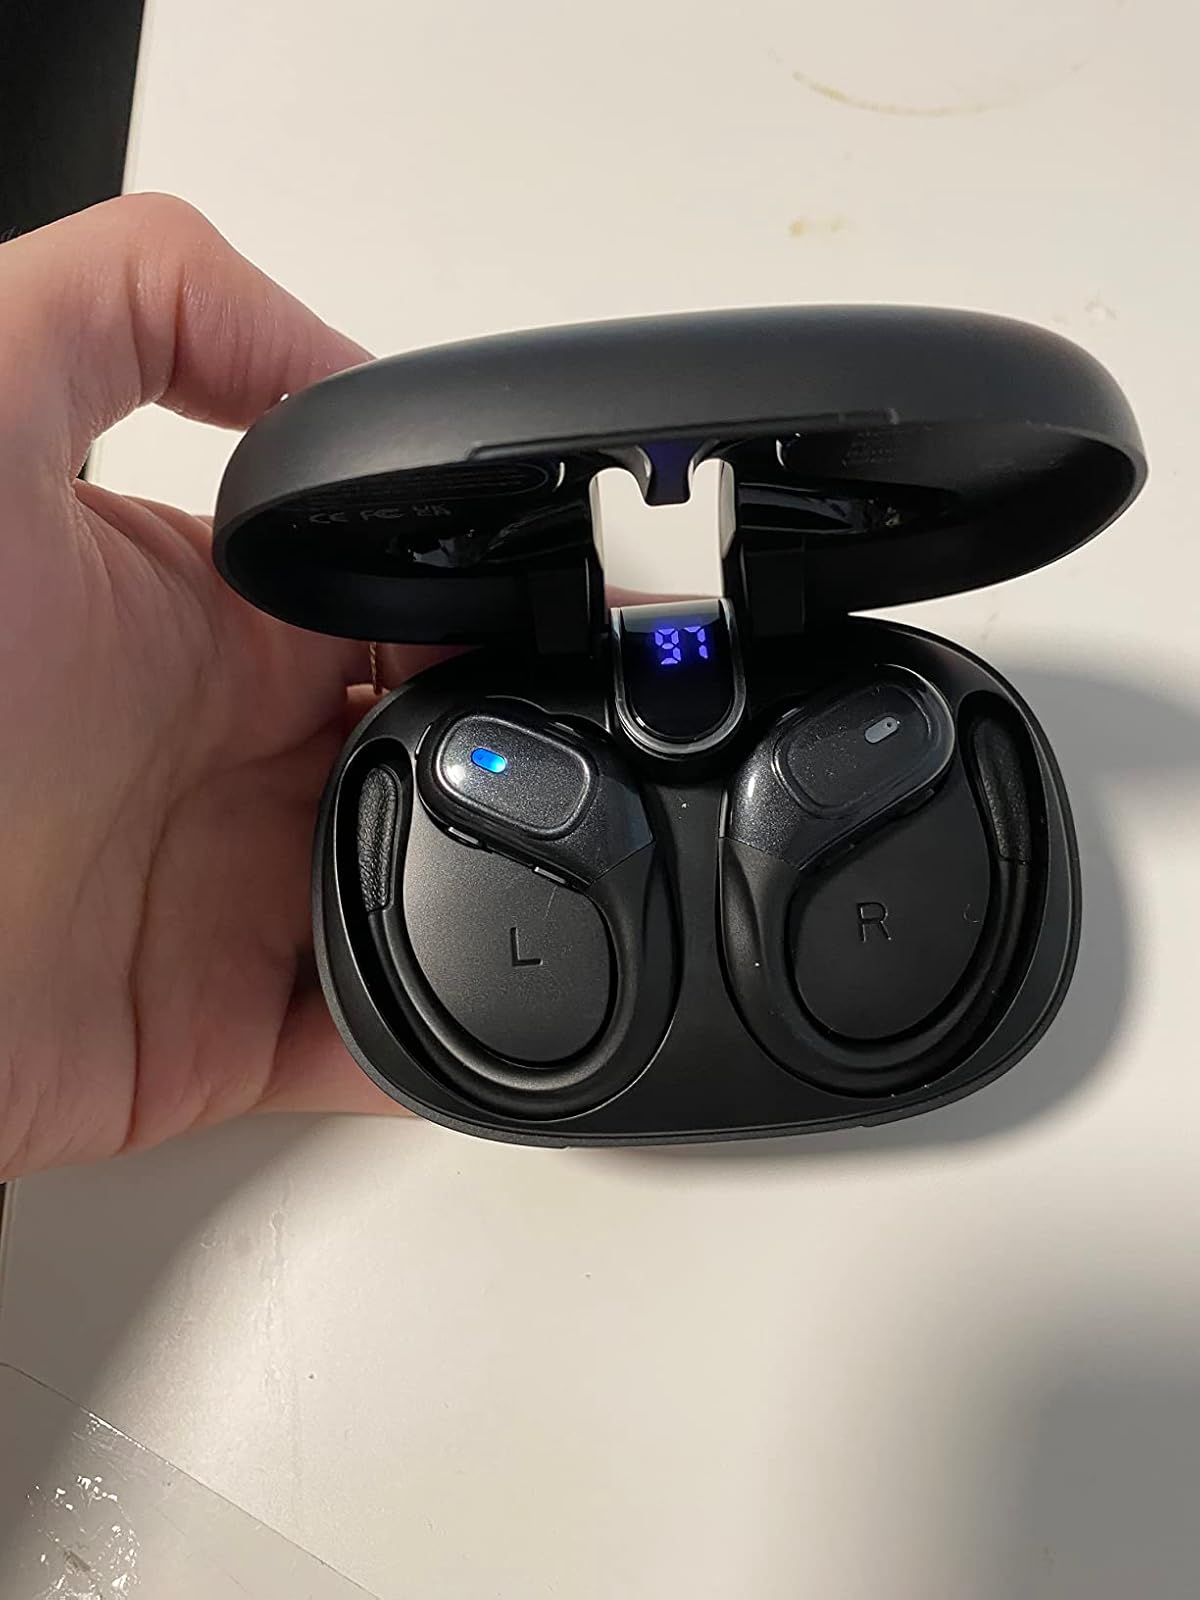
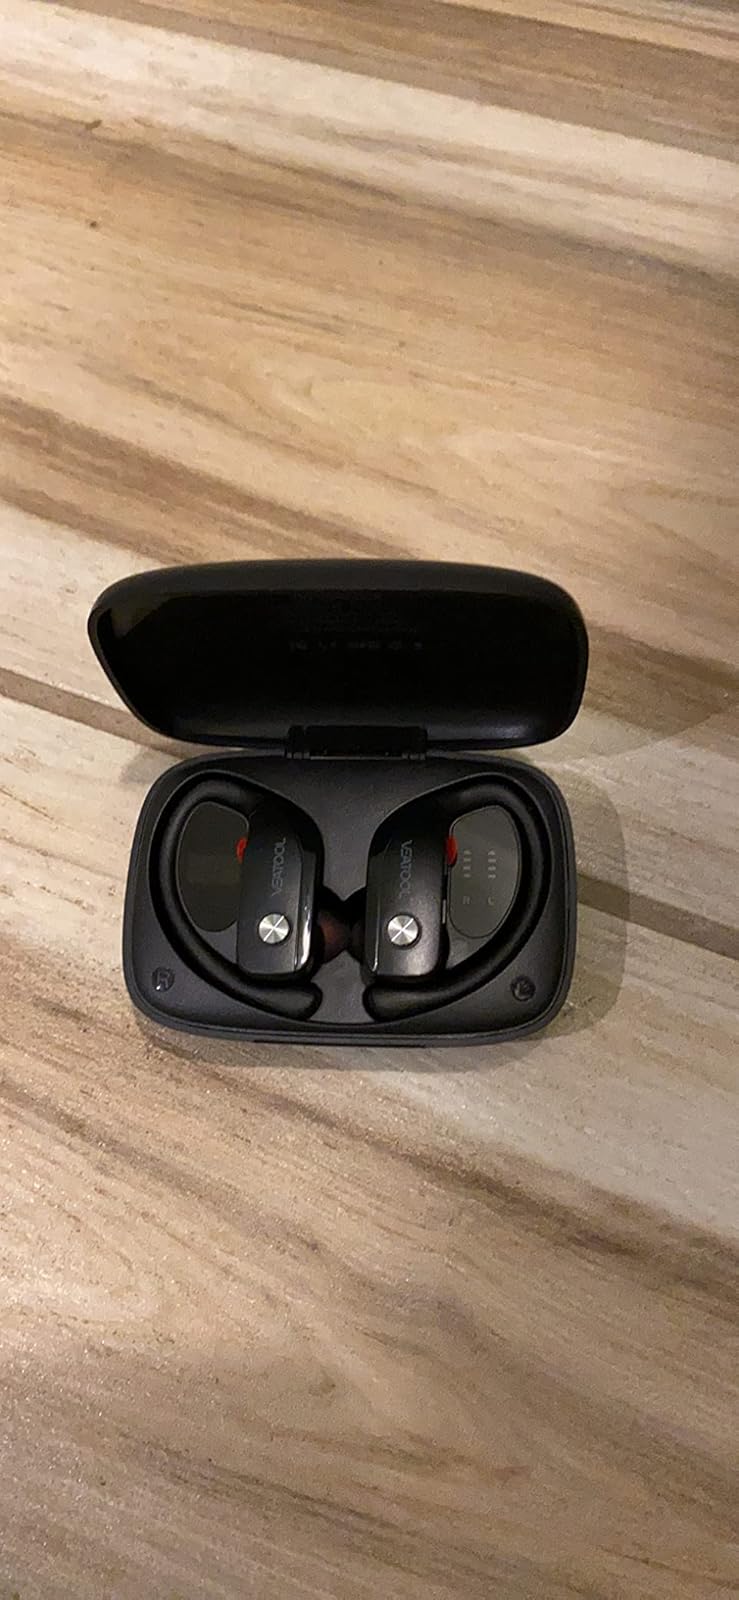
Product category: earbuds
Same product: no